Joseph Easby

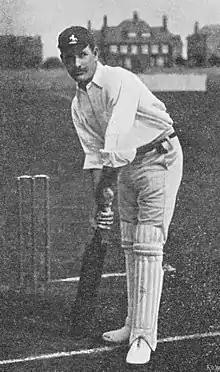
Easby pictured during the 1890s

Joseph William Easby (12 August 1867 – 7 February 1915) was an English professional cricketer who played first-class cricket at the end of the 19th century.